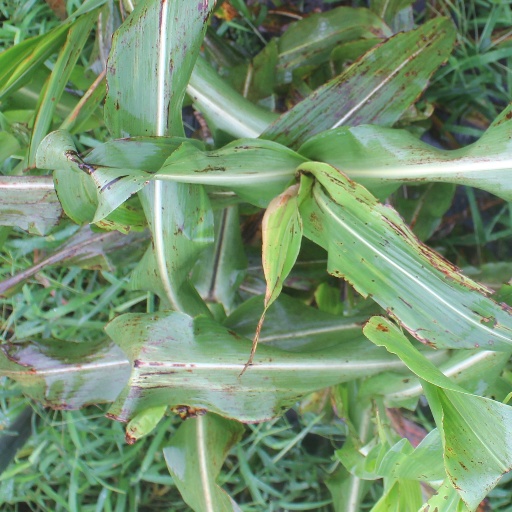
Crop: sorghum